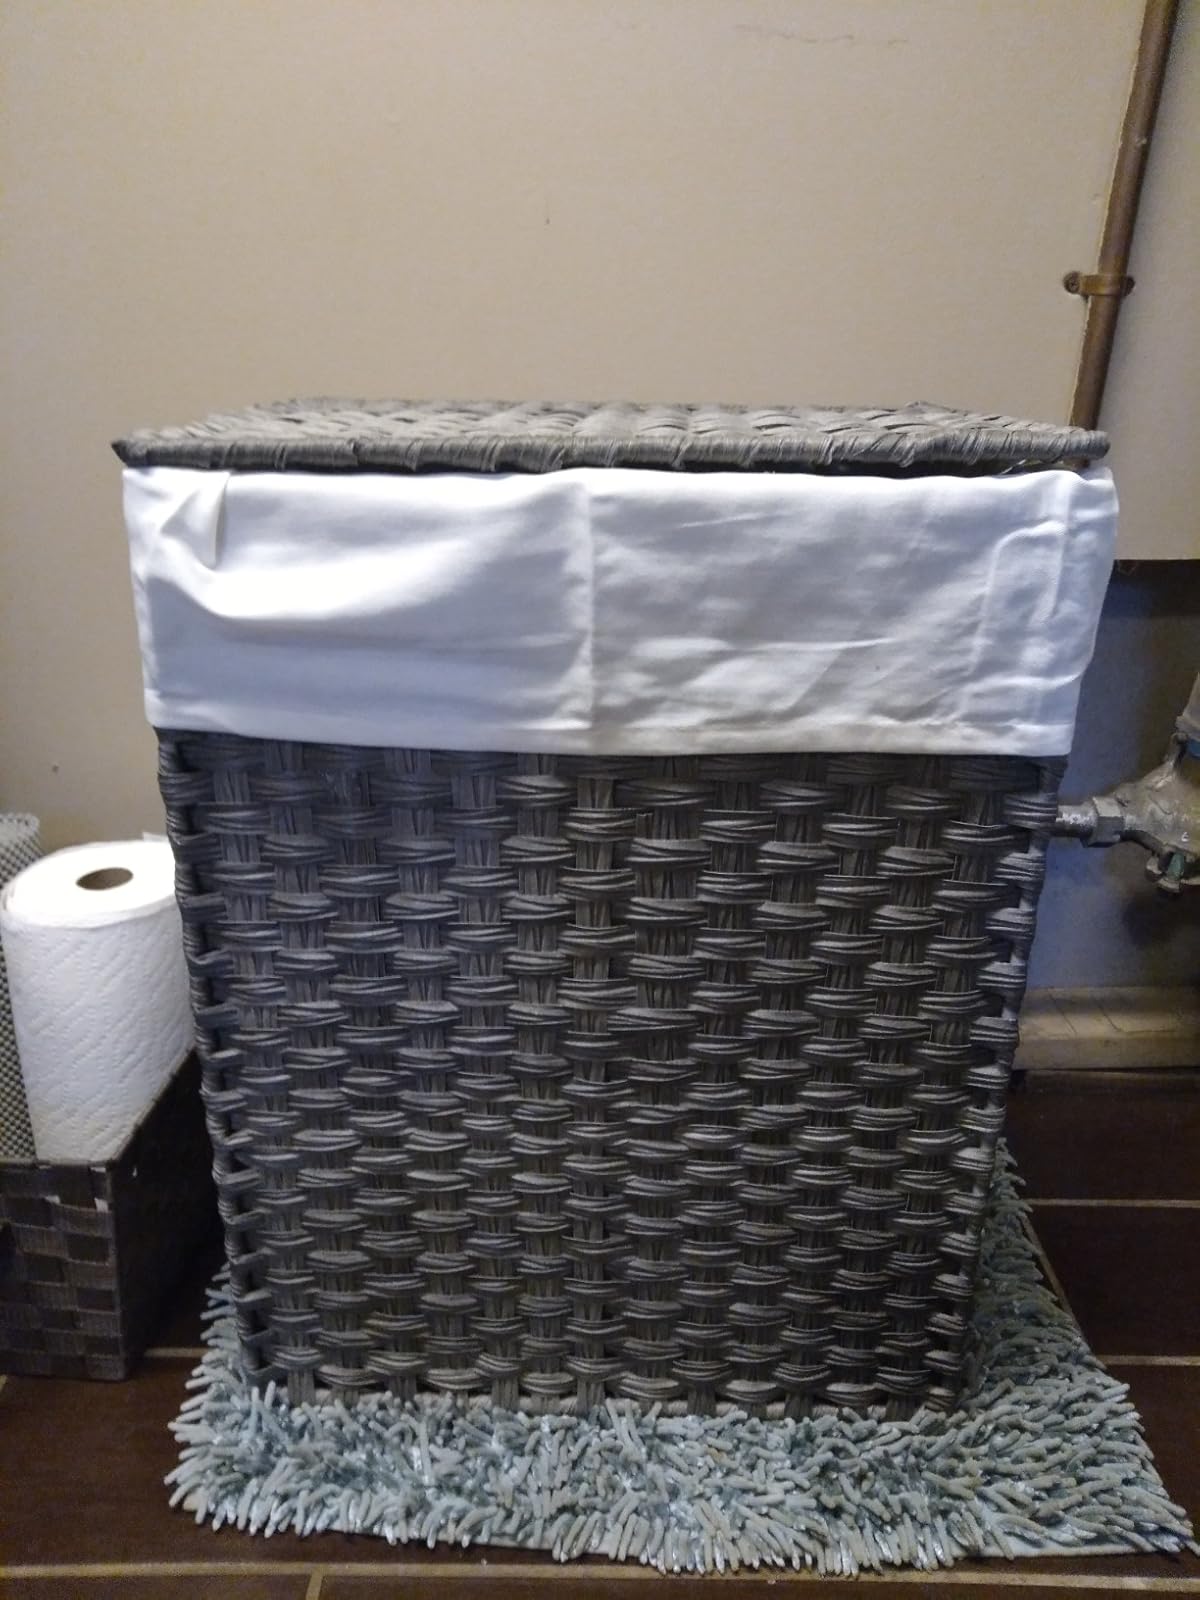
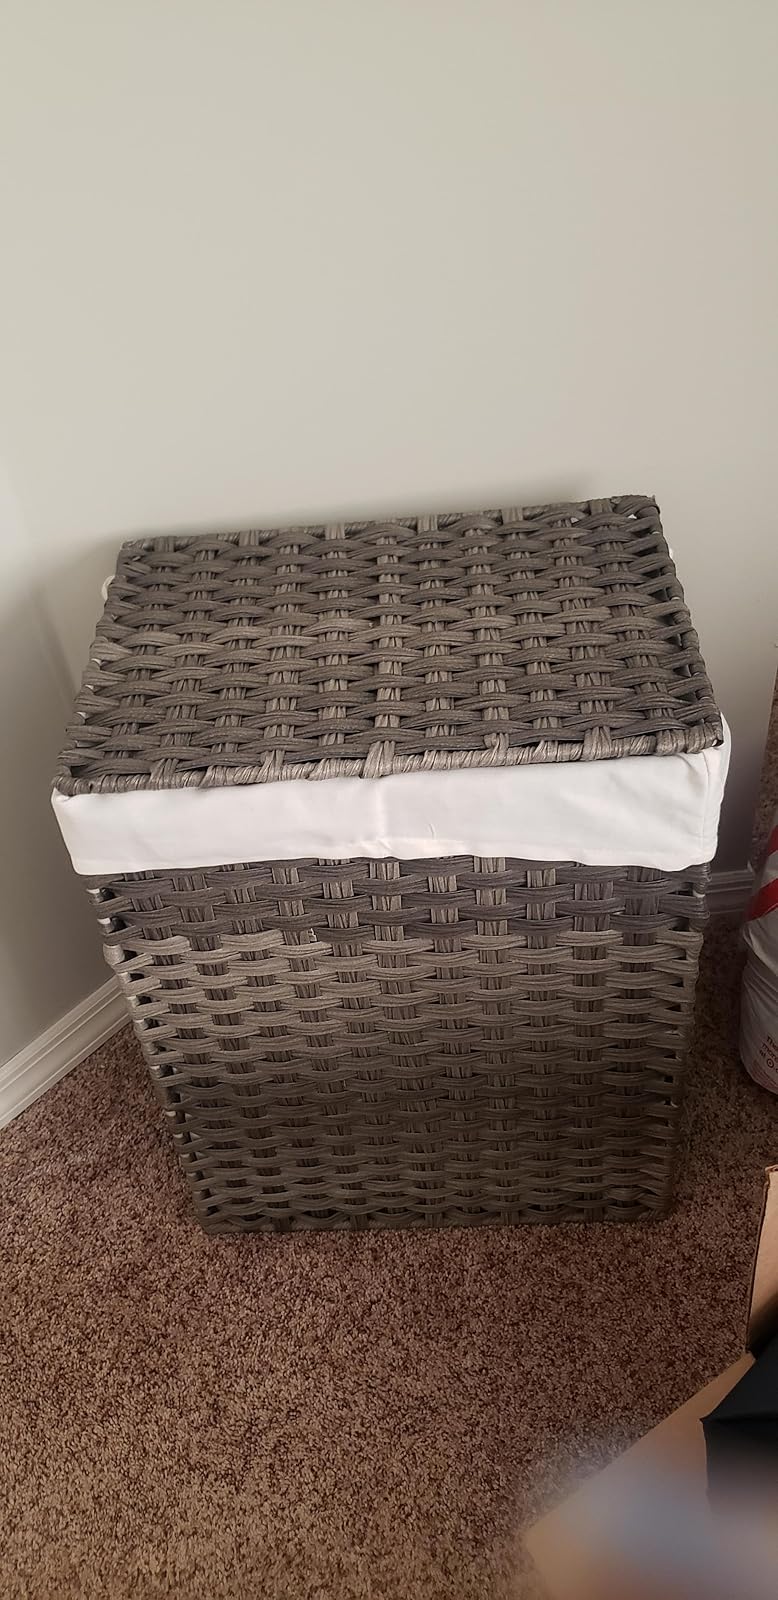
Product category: items_hamper
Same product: yes